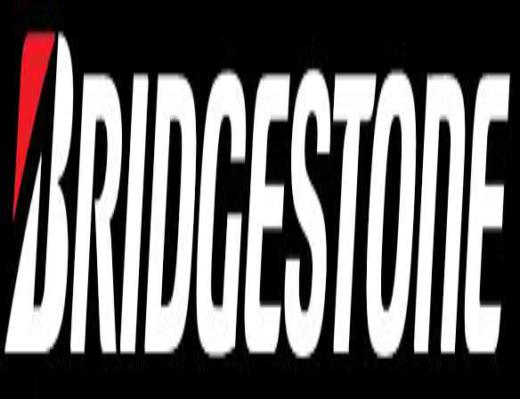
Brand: Bridgestone
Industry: Transportation